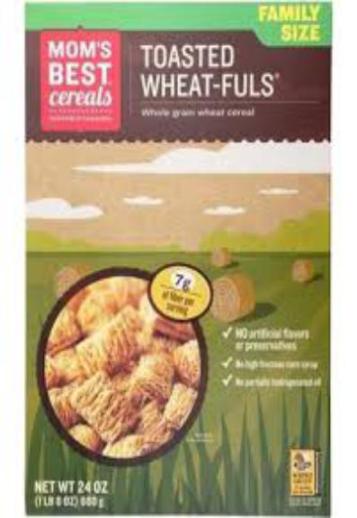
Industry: Food